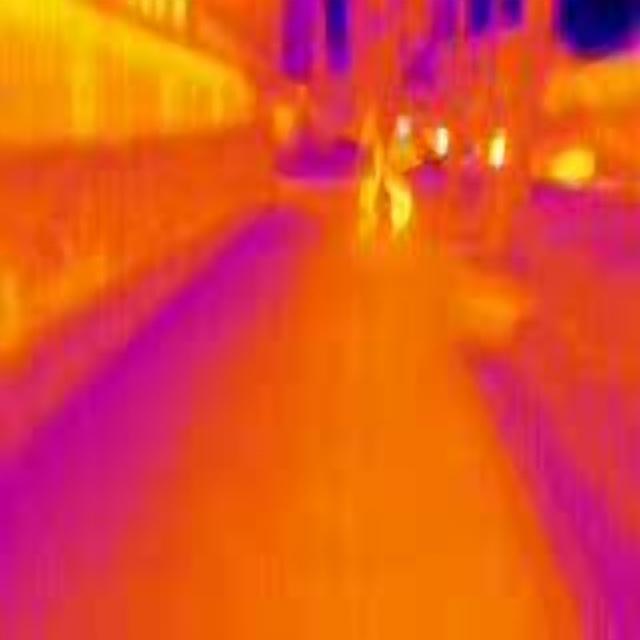
Detected objects:
label: person
label: person